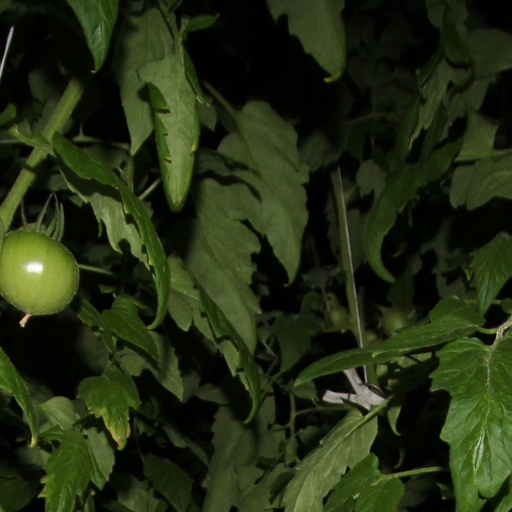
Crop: tomato